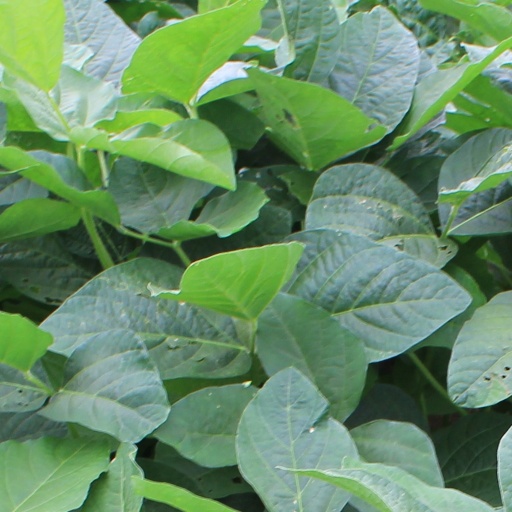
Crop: soybean